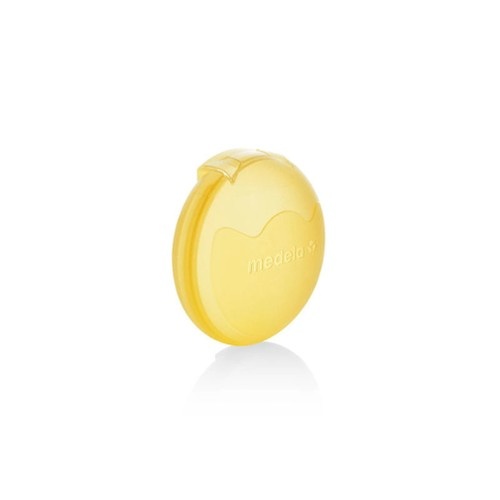
Contact™ Nipple Shields
Brand: Medela
Medela’s Contact™ nipple shields make breastfeeding possible when latching on is difficult or painful by protecting sore nipples and helping your baby attach more easily. At a glance Enable breastfeeding when latching on is difficult or painful or if you have flat or inverted nipples Protect sensitive, dry or cracked nipples during breastfeeding Made from transparent, ultra-thin, soft silicone that’s comfortable on sensitive skin Safe and taste-free for your baby Shape maximises skin contact between you and your baby BPA free What is a nipple shield ? A nipple shield is a thin, flexible piece of silicone that you place over your nipple before breastfeeding to protect it. There are holes in the tip so your milk can pass through to your baby. Some mums worry that having a ‘barrier’ between themselves and their baby may interfere with the intimacy of breastfeeding, which is why Medela Contact™ nipple shields have an open section to ensure you still enjoy plenty of that special skin contact. When to use nipple shields There are three main circumstances when you might use nipple shields: If you have sore, cracked nipples, or are suffering from nipple pain. If you have flat or inverted nipples. If your baby has problems latching on to the nipple and is not drinking milk well. Your lactation consultant or breastfeeding specialist will be able to advise you whether or not nipple shields are appropriate for you, and can also support you with your ongoing breastfeeding needs. How to use nipple shields After washing your hands with drinking-quality water and drying them thoroughly, grip the wings of the Contact™ nipple shield to guide it into place. Moistening the shield with drinking-quality water will help it stick. See the Contact™ nipple shield instructions for full details of how to put them on.The nipple shield should fit comfortably on your nipple without pinching – Medela nipple shields come in three sizes, so you can find the best fit for your type of nipple, our handy fitting guide has more details. Remember you’ll need to clean them after each use and disinfect once a day – this is often easiest using a microwave sanitising bag – see instructions for details of cleaning and sanitising. Contact™ nipple shields come with a convenient carry case so you can keep them safe between uses. Nipple shields for sore nipples Sore or cracked nipples can have a number of causes, so it’s important to get to the root cause before deciding on what to do about them. For example, if you have sore nipples you may want to try hydrogel pads or breast shells first, as well as seeking further lactation support . If these don’t improve the situation, Contact™ nipple shields can protect your nipples while still enabling breastfeeding – made from ultra-thin, soft silicone, they’re gentle even on sore, dry or cracked skin. Nipple shields for flat or inverted nipples If you have flat or inverted nipples your baby may find it harder to latch on, especially when she is small – but that doesn’t mean breastfeeding isn’t possible! An inverted or flat nipple might not touch the roof of your baby’s mouth during a feed, which can mean her sucking reflex isn’t triggered. Contact™ nipple shields can help by extending the reach of your nipple. And because they are flavour-free, your baby is unlikely to taste anything unusual while you’re using them. Helping your baby to latch on As outlined above, using a nipple shield can offer a baby who is struggling to latch on a larger, firmer target. Your lactation consultant or breastfeeding specialist can ensure your baby is latching well while you’re using the shield. You’ll also need to monitor your baby’s weight gain to ensure your milk supply is meeting her requirements. 1 In general, nipple shields are a short-term solution – in time, as your baby’s suck strengthens and you get used to breastfeeding, you may well be able to start weaning off nipple shields. What's Included: -Two Contact™ nipple shields with a handy box for storing and carrying them in. -Available in three sizes: S/16 mm, M/20 mm or L/24 mm
Category: Baby & Toddler > Nursing & Feeding > Nursing Pads & Shields > Breast Shields